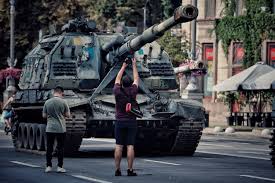
Label: 2S19_MSTA